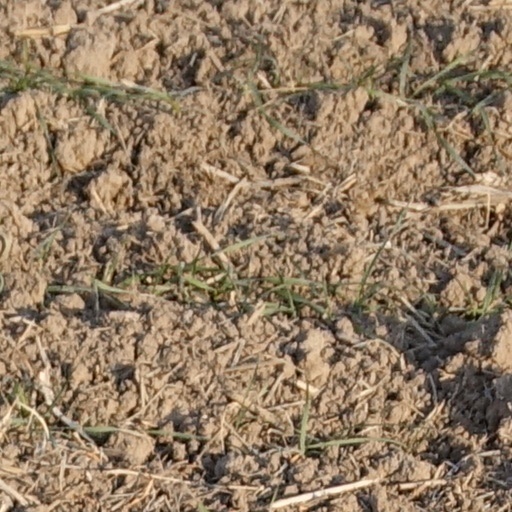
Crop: wheat